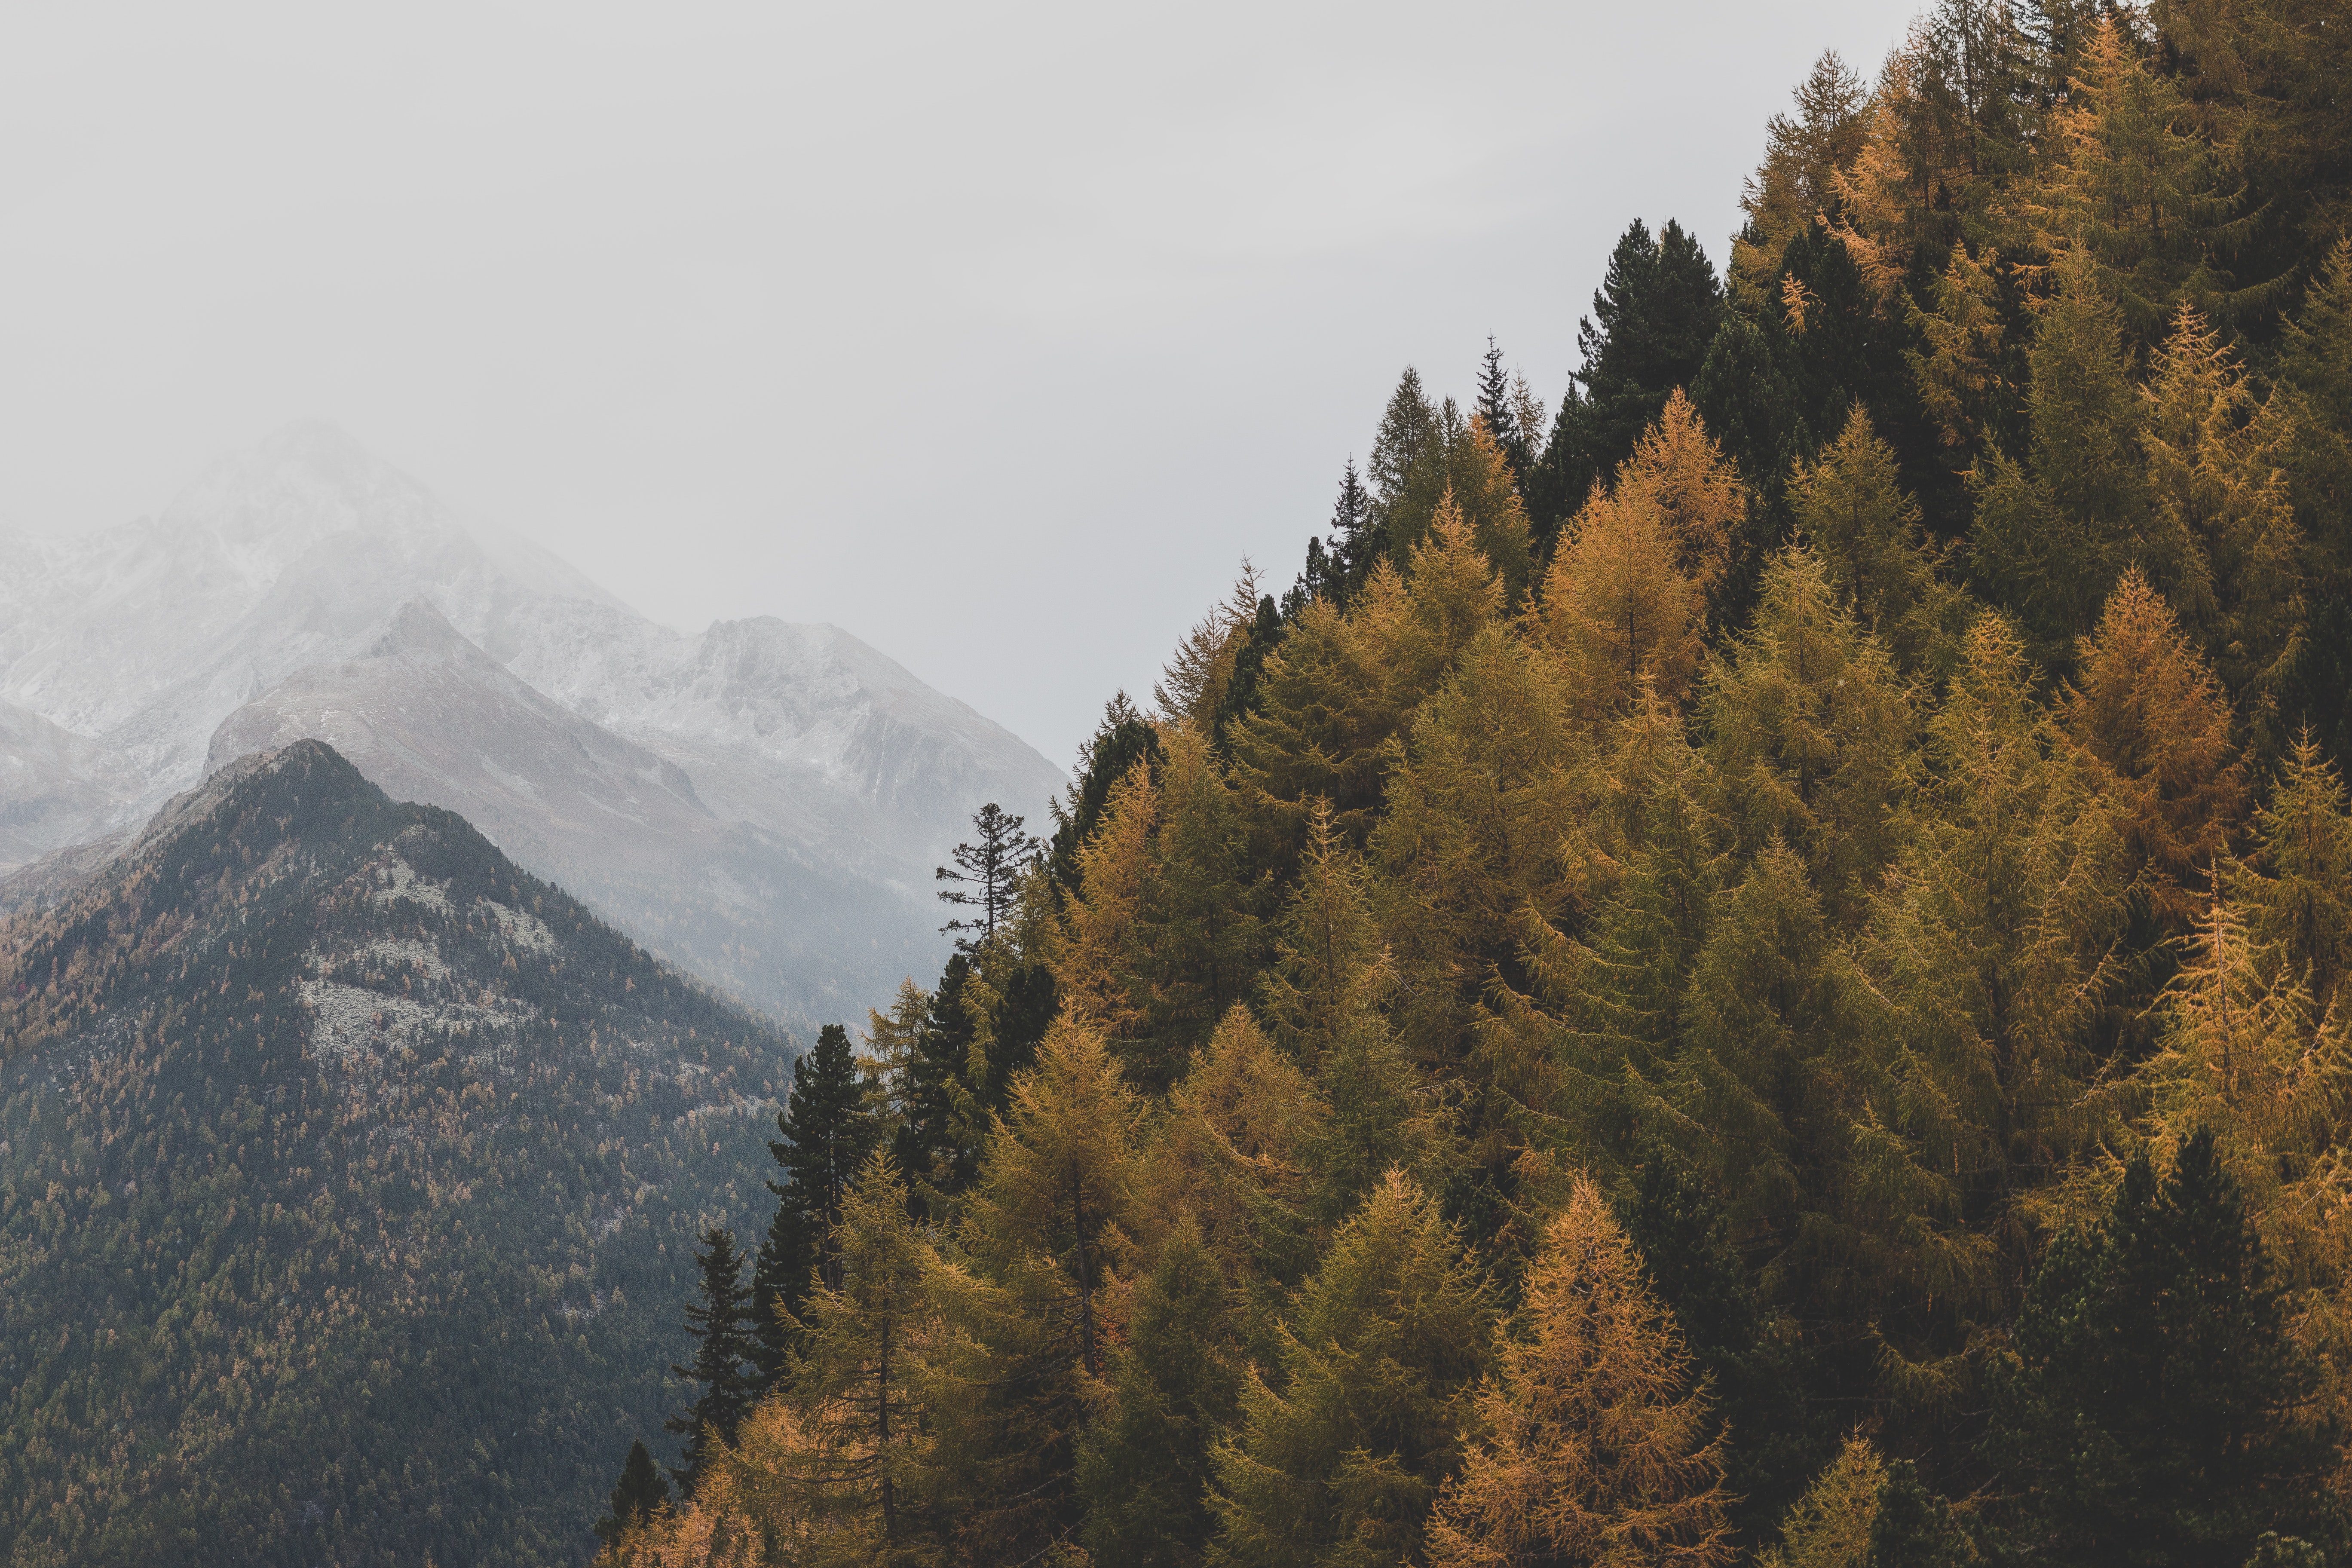
mountainous landforms, mountain, tree, mountain range, sky, atmospheric phenomenon, leaf, wilderness, alps, ridge, natural landscape, biome, hill station, larch, forest, hill, conifer, woody plant, highland, cloud, pine family, fog, plant, autumn, mist, spruce fir forest, national park, massif, tropical and subtropical coniferous forests, valley, pine, landscape, temperate broadleaf and mixed forest, geology, temperate coniferous forest, fir, summit, fell, terrain, wood, mount scenery, mountain pass, bank, haze, slope, winter, old growth forest